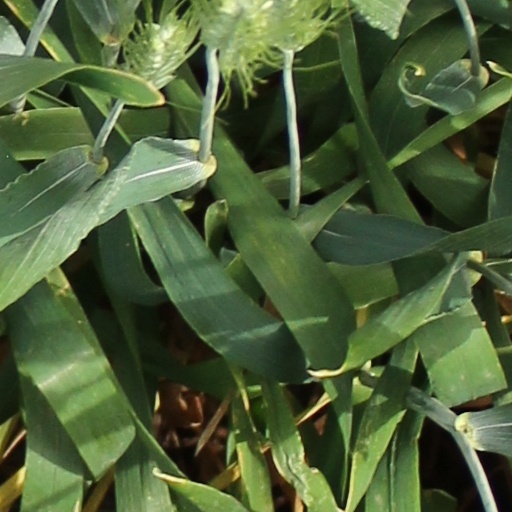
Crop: wheat